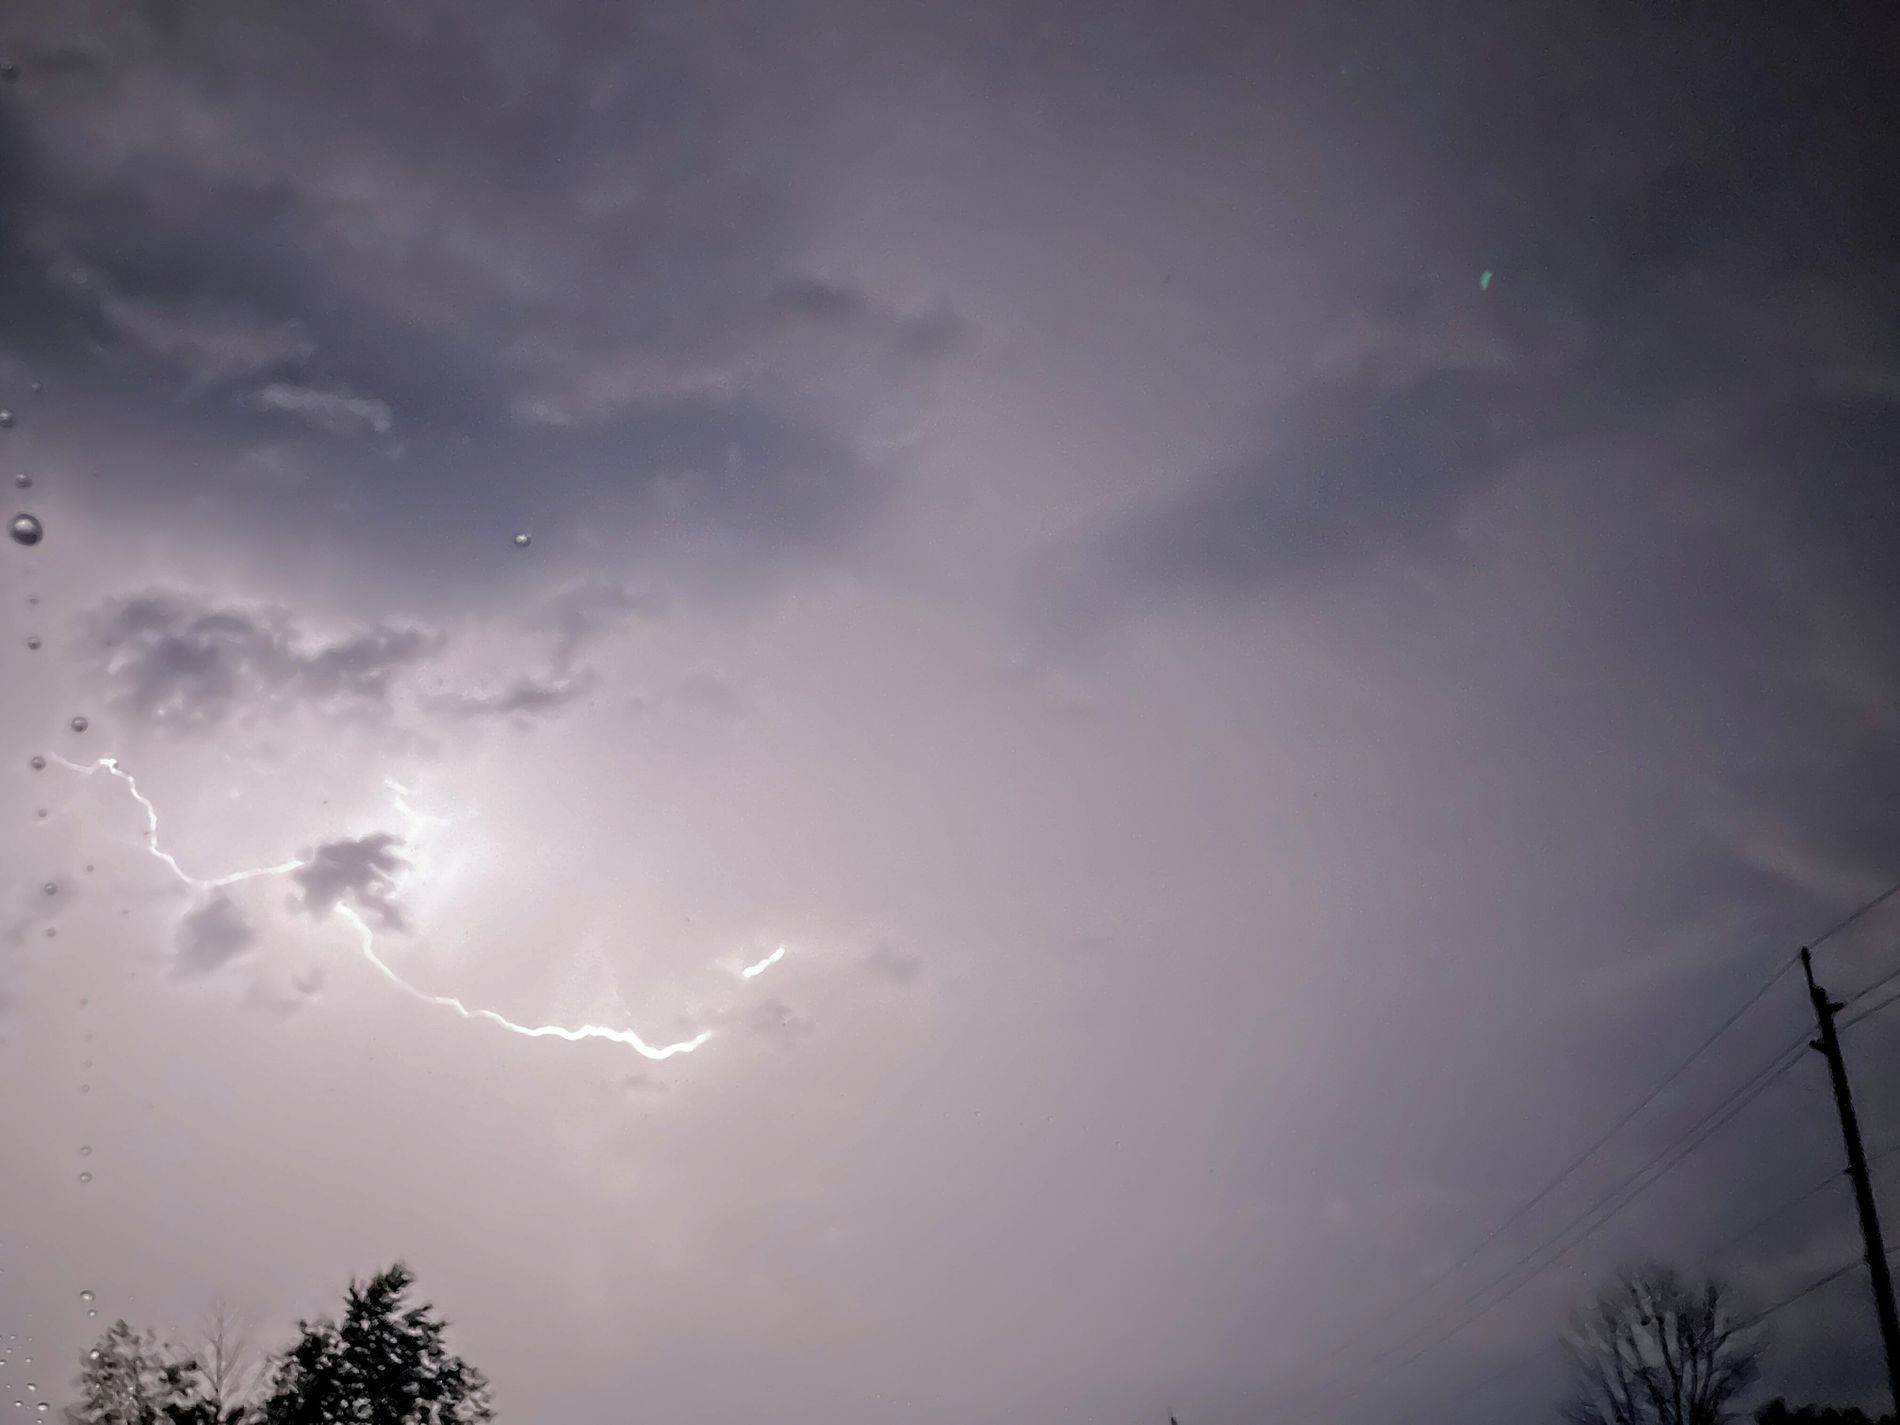
Electric Sky
A bolt of lightning slices through a stormy night sky, framed by silhouettes of trees and power lines
The shot is taken from a low angle; a grandeur bolt of lightning cuts through the cloudy sky. The disturbing contrast of the bright white bolt against a dull purple and grey sky evokes tension and awe. The silhouettes of naked trees and a towering power pole on the right side of the frame hold the picture in place and feed the oomph of the storm. Charged and tense is the atmosphere, while the dark stormy colour palette ushers in the wrath of nature
Labels: Nature, Outdoors, Weather, Utility Pole, Storm, Thunderstorm, Lightning, Astronomy, Moon, Night, Sky, Light, tree, Lighting sky
Camera: Apple iPhone SE (2nd generation)
Lens: iPhone SE (2nd generation) back camera 3.99mm f/1.8
Aperture: F1.8
Exposure: 1/15 sec
ISO: 2000
Focal length: 3.99